Champ Grubbs House

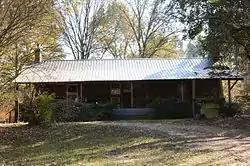

The Champ Grubbs House is a historic antebellum dog trot log cabin in rural Drew County, Arkansas. It is located on Ozment Bluff Road (now County Road 141), west of Arkansas Highway 172 and southwest of the county seat of Monticello. The single story log structure is estimated to have been built in 1859, and is one of the few such surviving buildings in the county. It was originally built to a typical dogtrot plan, although separate shed roof rooms were added to its rear in the 19th century, though these were removed and replaced with a similar addition in the 1980s. The center of the dog trot has been enclosed, and is accessed via a door from the front. The eastern log bay also functions as an entry, while that on the west side has been converted to a window. In much of the interior the log finish has been covered by paneling.